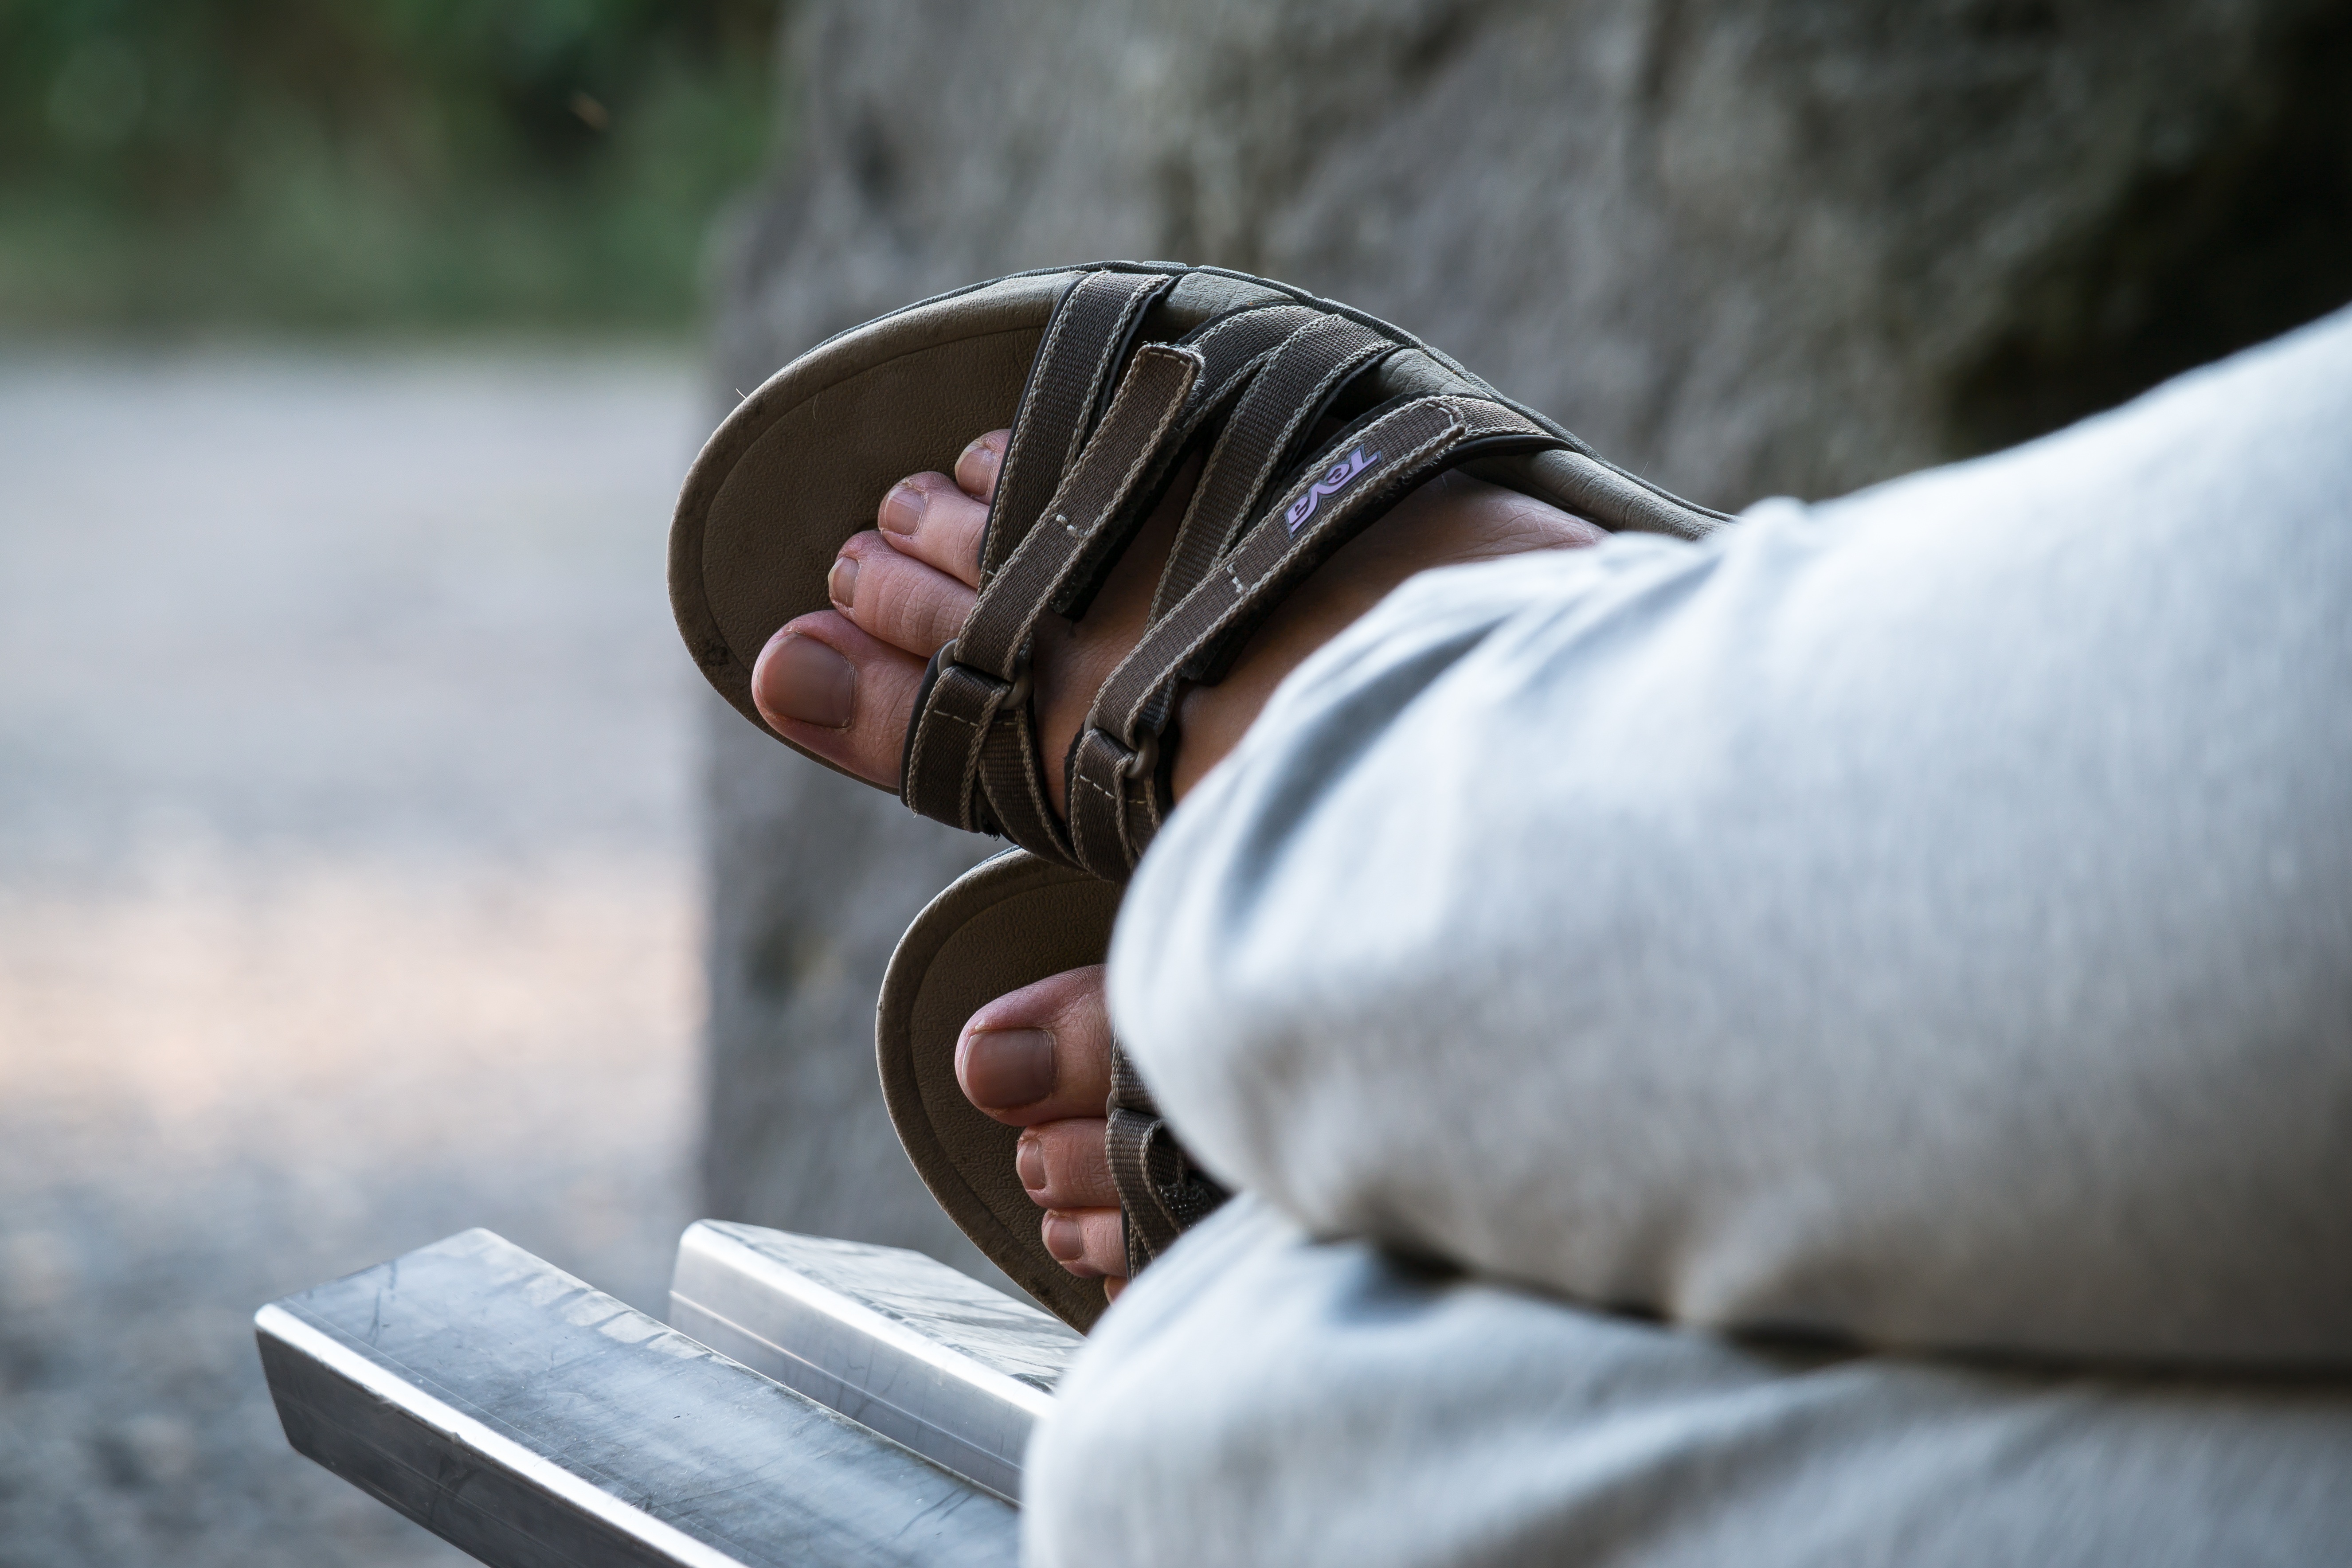
hand, man, person, girl, feet, summer, male, leg, portrait, spring, sitting, child, rest, nap, close up, human body, shoes, bank, sandals, infant, beauty, ten, emotion, interaction, summer shoes, sense, portrait photography, human positions, human action